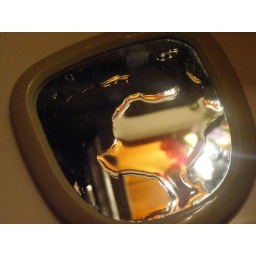
Water on a mirror, the water makes the mirror look broken and the rose in the reflection adds a nice touch